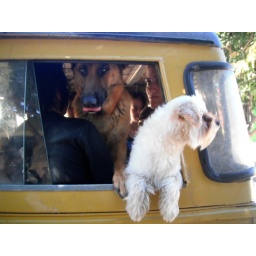
Dogs in a car window